Vauxhall Motors

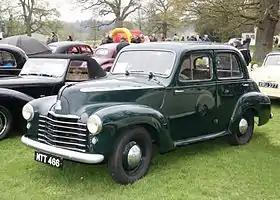
The L-Type Wyvern was the first new post-war Vauxhall and was essentially a reskin of the pre-war 10–4.

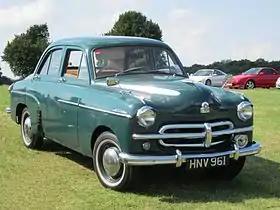
The E-Type Vauxhalls ("Wyvern pictured") used a brand-new body and were much larger and more refined than their predecessors.

During the Second World War, car production at Luton was suspended to allow Vauxhall to work on the new Churchill tank. Despite a bombing raid in August 1940, in which 39 employees were killed, it was taken from specification to production in less than a year, and assembled there (as well as at other sites). More than 5,600 Churchill tanks were built. Luton also produced around 250,000 lorries for the war effort, alongside the new Bedford Dunstable plant, which was opened in 1942, with Bedford designs being common in British use. As a morale booster for the company employees, on 23, 24 and 25 February 1944, Adelaide Hall appeared in concert at the factory in Luton, where she entertained the employees during their lunch break. In all, she performed in front of more than 10,000 workers; this was the first time that Vauxhall had contracted a star to perform at their factory for three consecutive days.